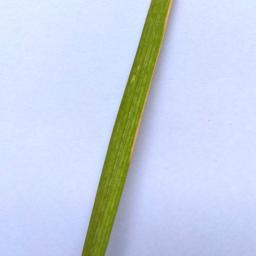
Label: Rice___Healthy